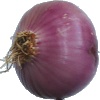
Label: Onion Red Peeled 1